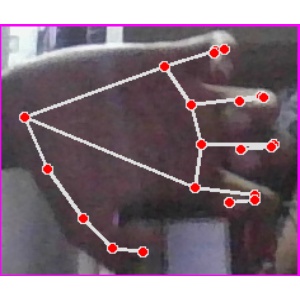
अक्षर: त